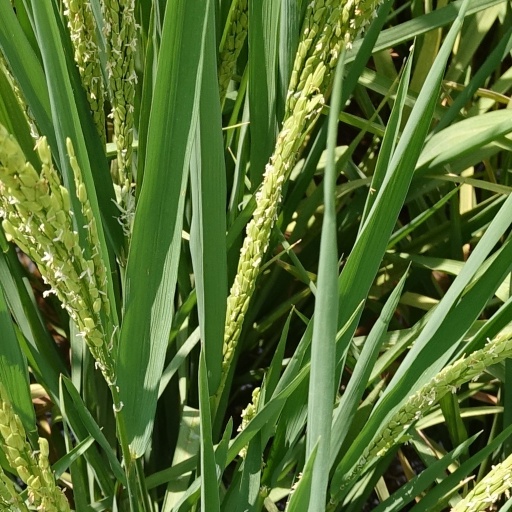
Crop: rice